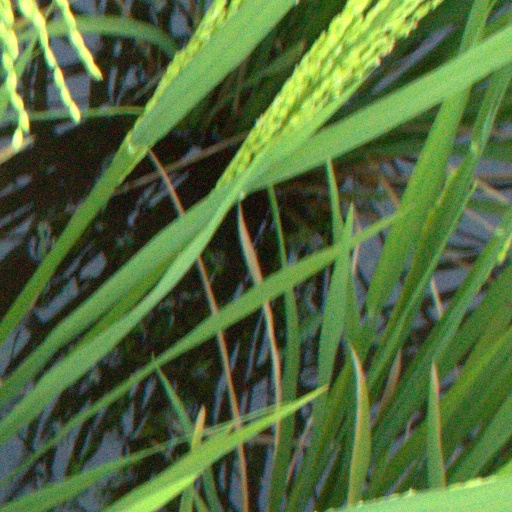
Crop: rice